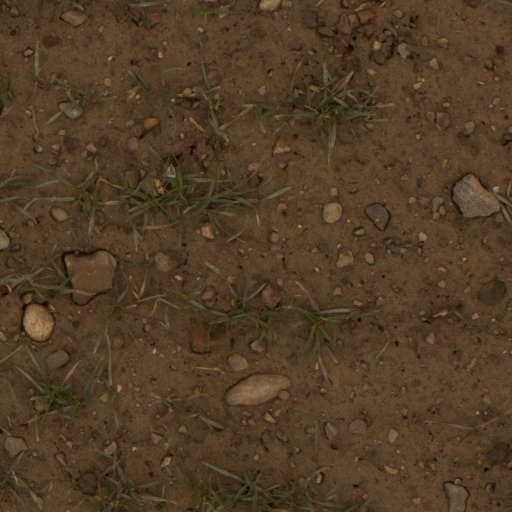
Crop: wheat